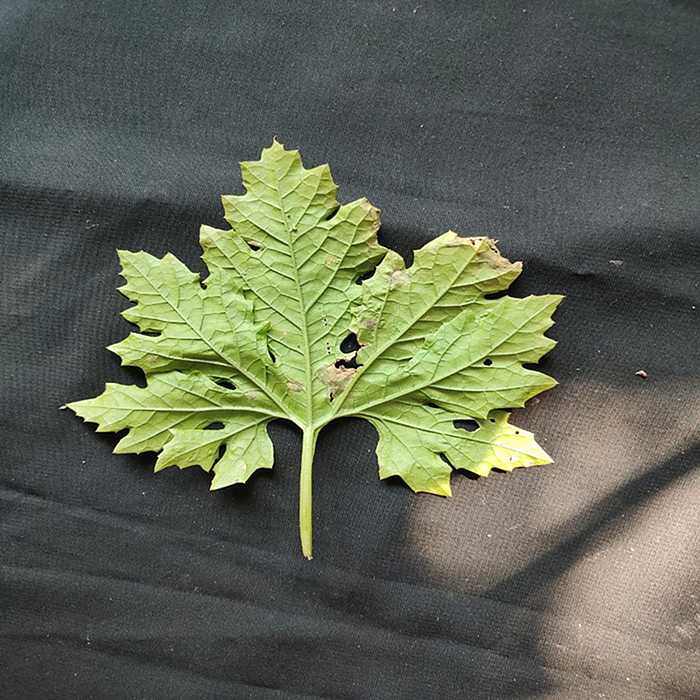
Plant: Bitter Gourd
Label: Downey mildew